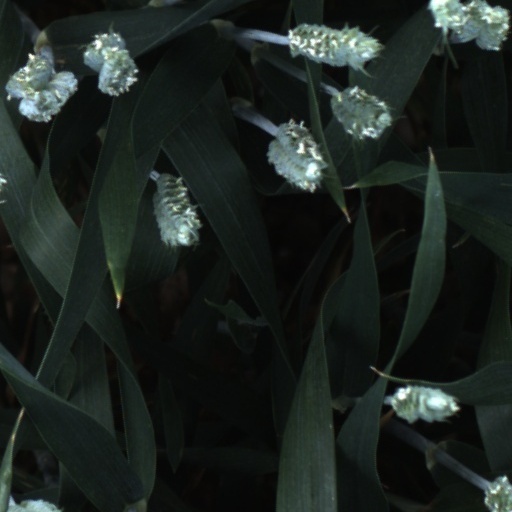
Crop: wheat